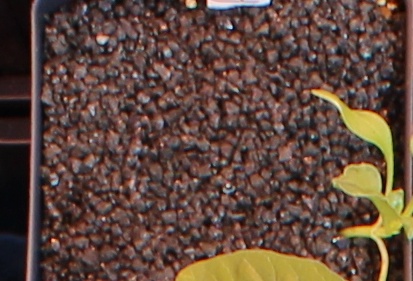
Label: Sugar beet